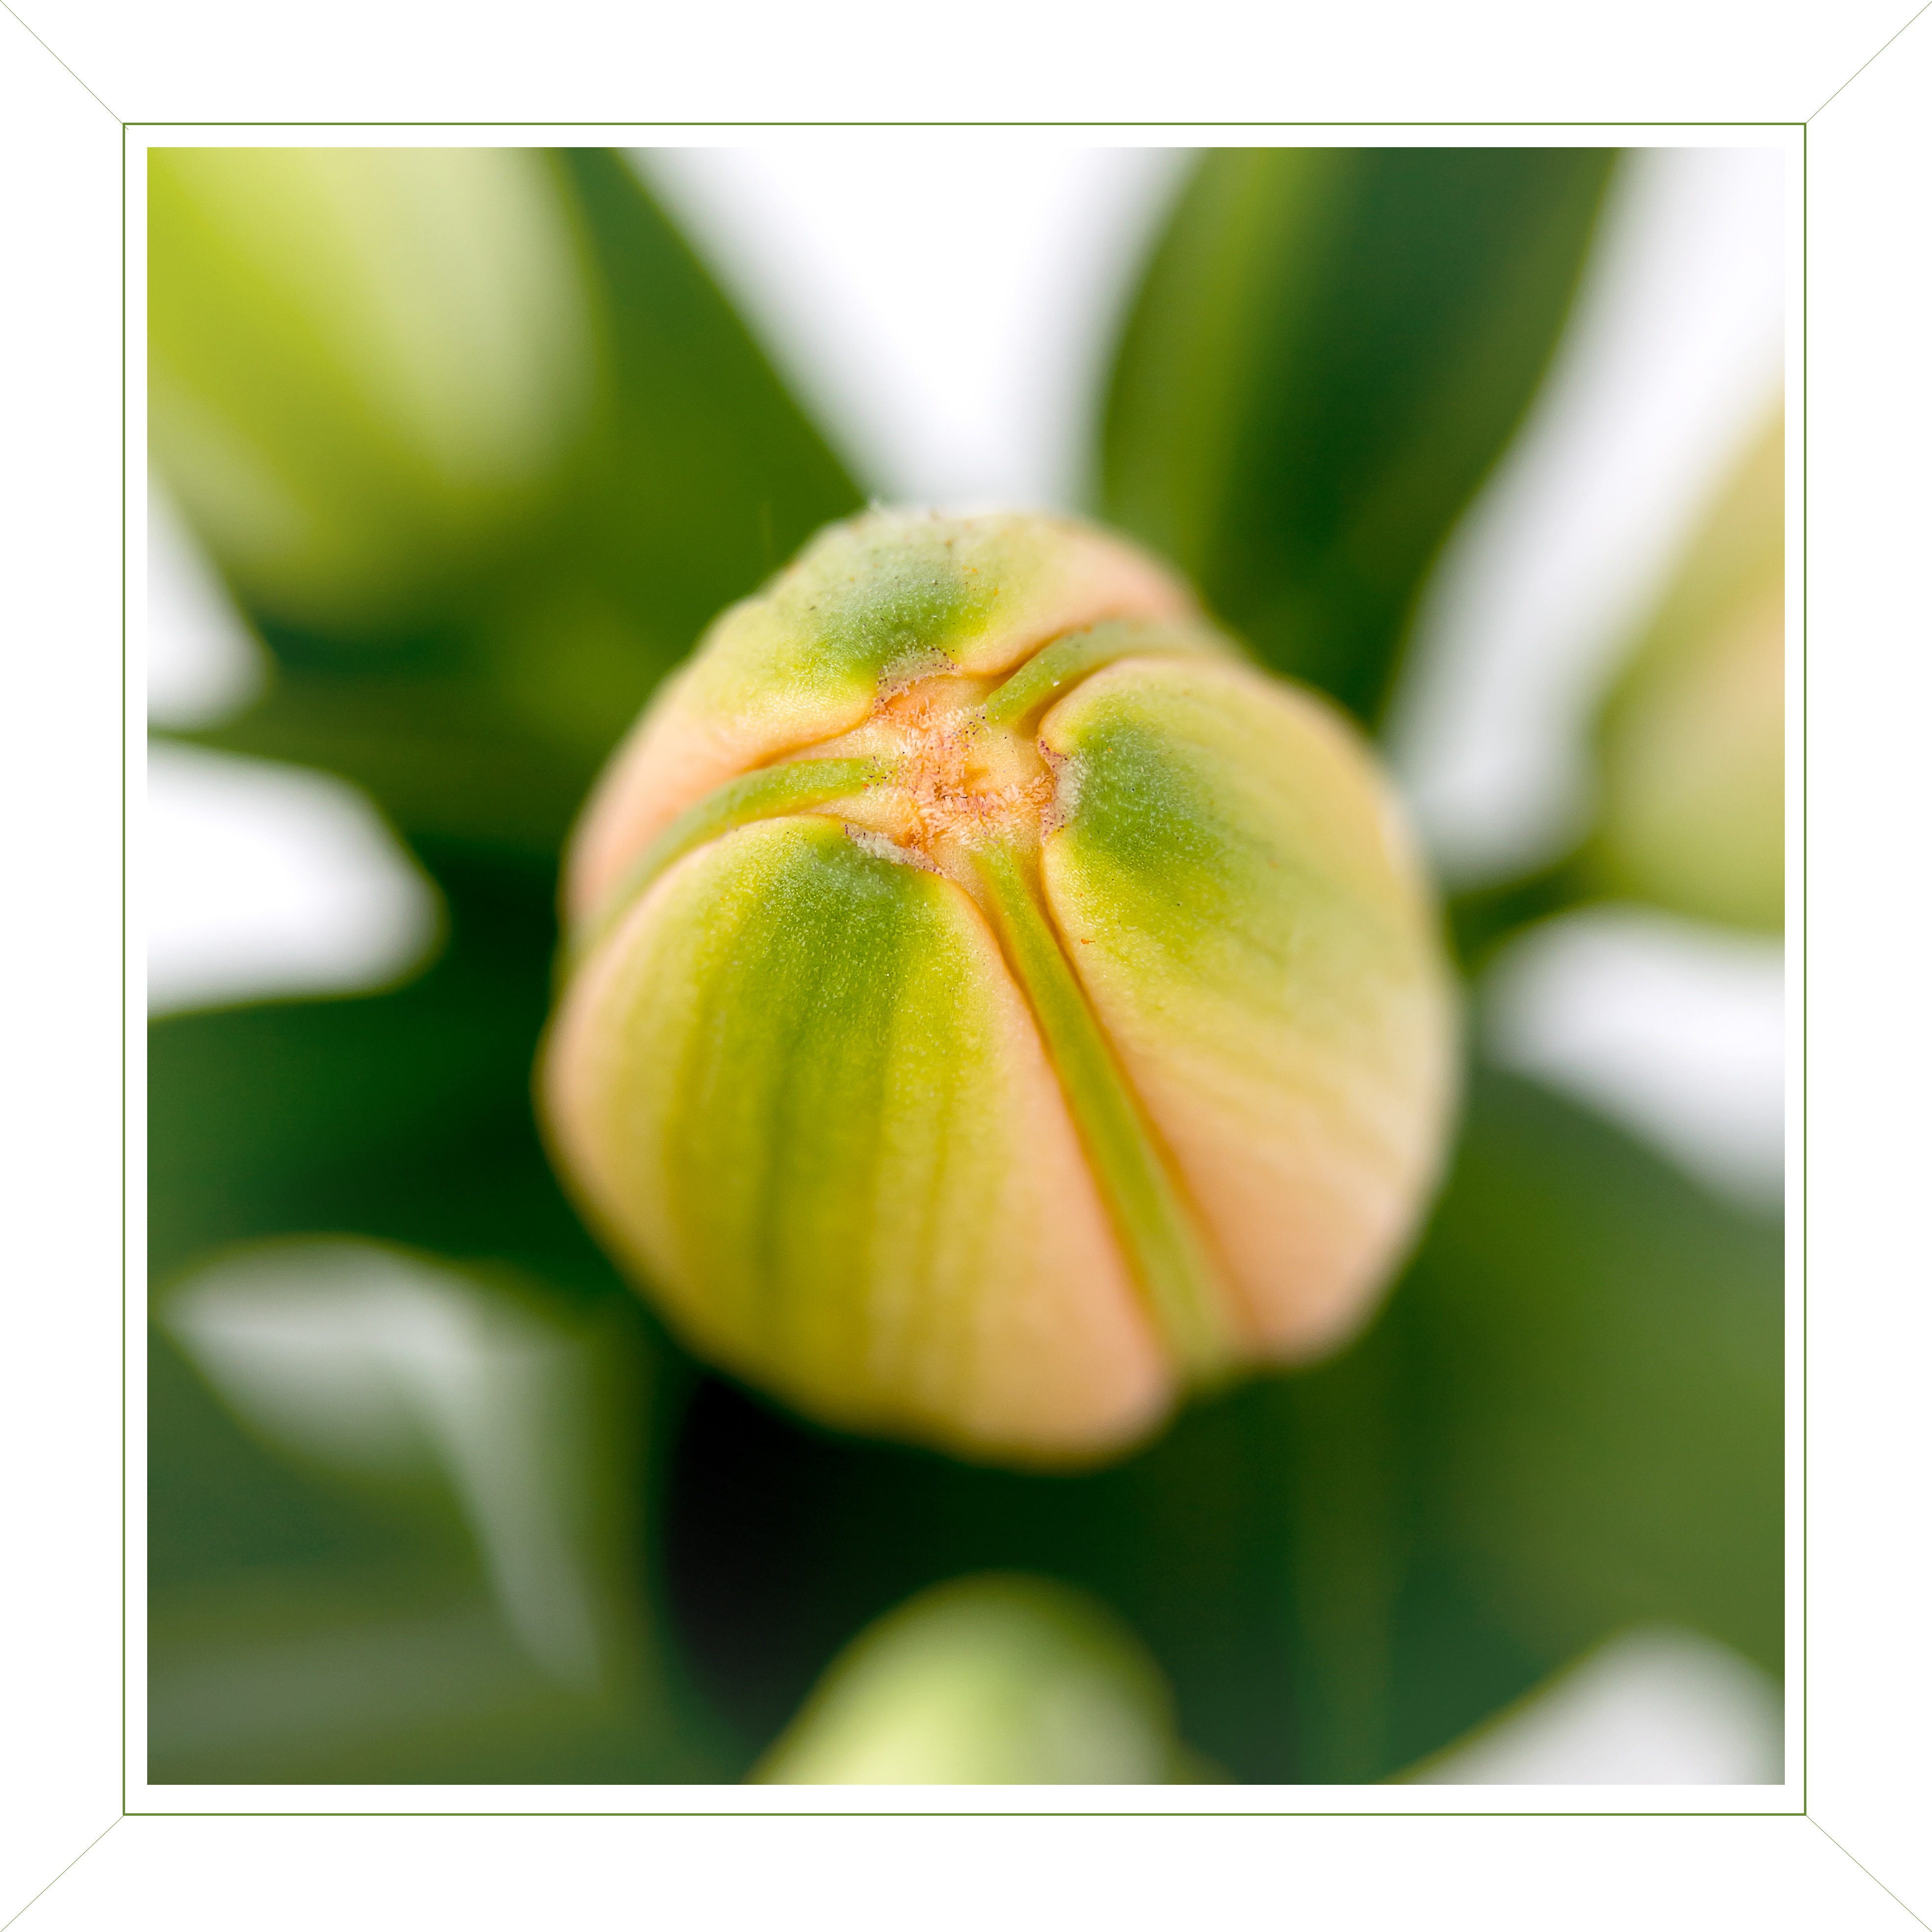
branch, blossom, plant, leaf, flower, petal, bloom, orange, food, green, produce, botany, yellow, close, flora, close up, lily, bud, flowering plant, land plant